Waukon Decorah

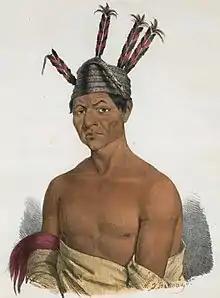
Portrait by James Otto Lewis, painted at the 1825 First Treaty of Prairie du Chien conference.

Waukon Decorah (–1868), also known as Wakąhaga (Wau-kon-haw-kaw) or "Snake-Skin", was a prominent Ho-Chunk (Winnebago) warrior and orator during the Winnebago War of 1827 and the Black Hawk War of 1832. Although not a hereditary chief, he emerged as a diplomatic leader in Ho-Chunk relations with the United States.